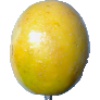
Label: maracuja